Humska zemlja

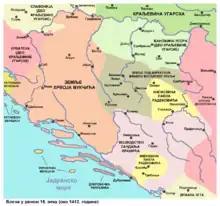
Sandalj's Hum, in magenta hue, and other "zemlja"s of the medieval Bosnian state

In the beginning of the 15th century, Hrvoje Vukčić Hrvatinić ruled over the western Hum, and Sandalj Hranić Kosača ruled over its eastern part, while the Neretva river remain a border between their possessions.